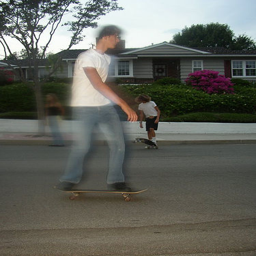
There is a man wearing a white shirt on a skateboard
Two youths skateboarding in a residential area during the day.
Two young men skating on a road near some buildings
A young man in a white shirt riding a skateboard down a city street.
A man rides a skateboard swiftly down the street.